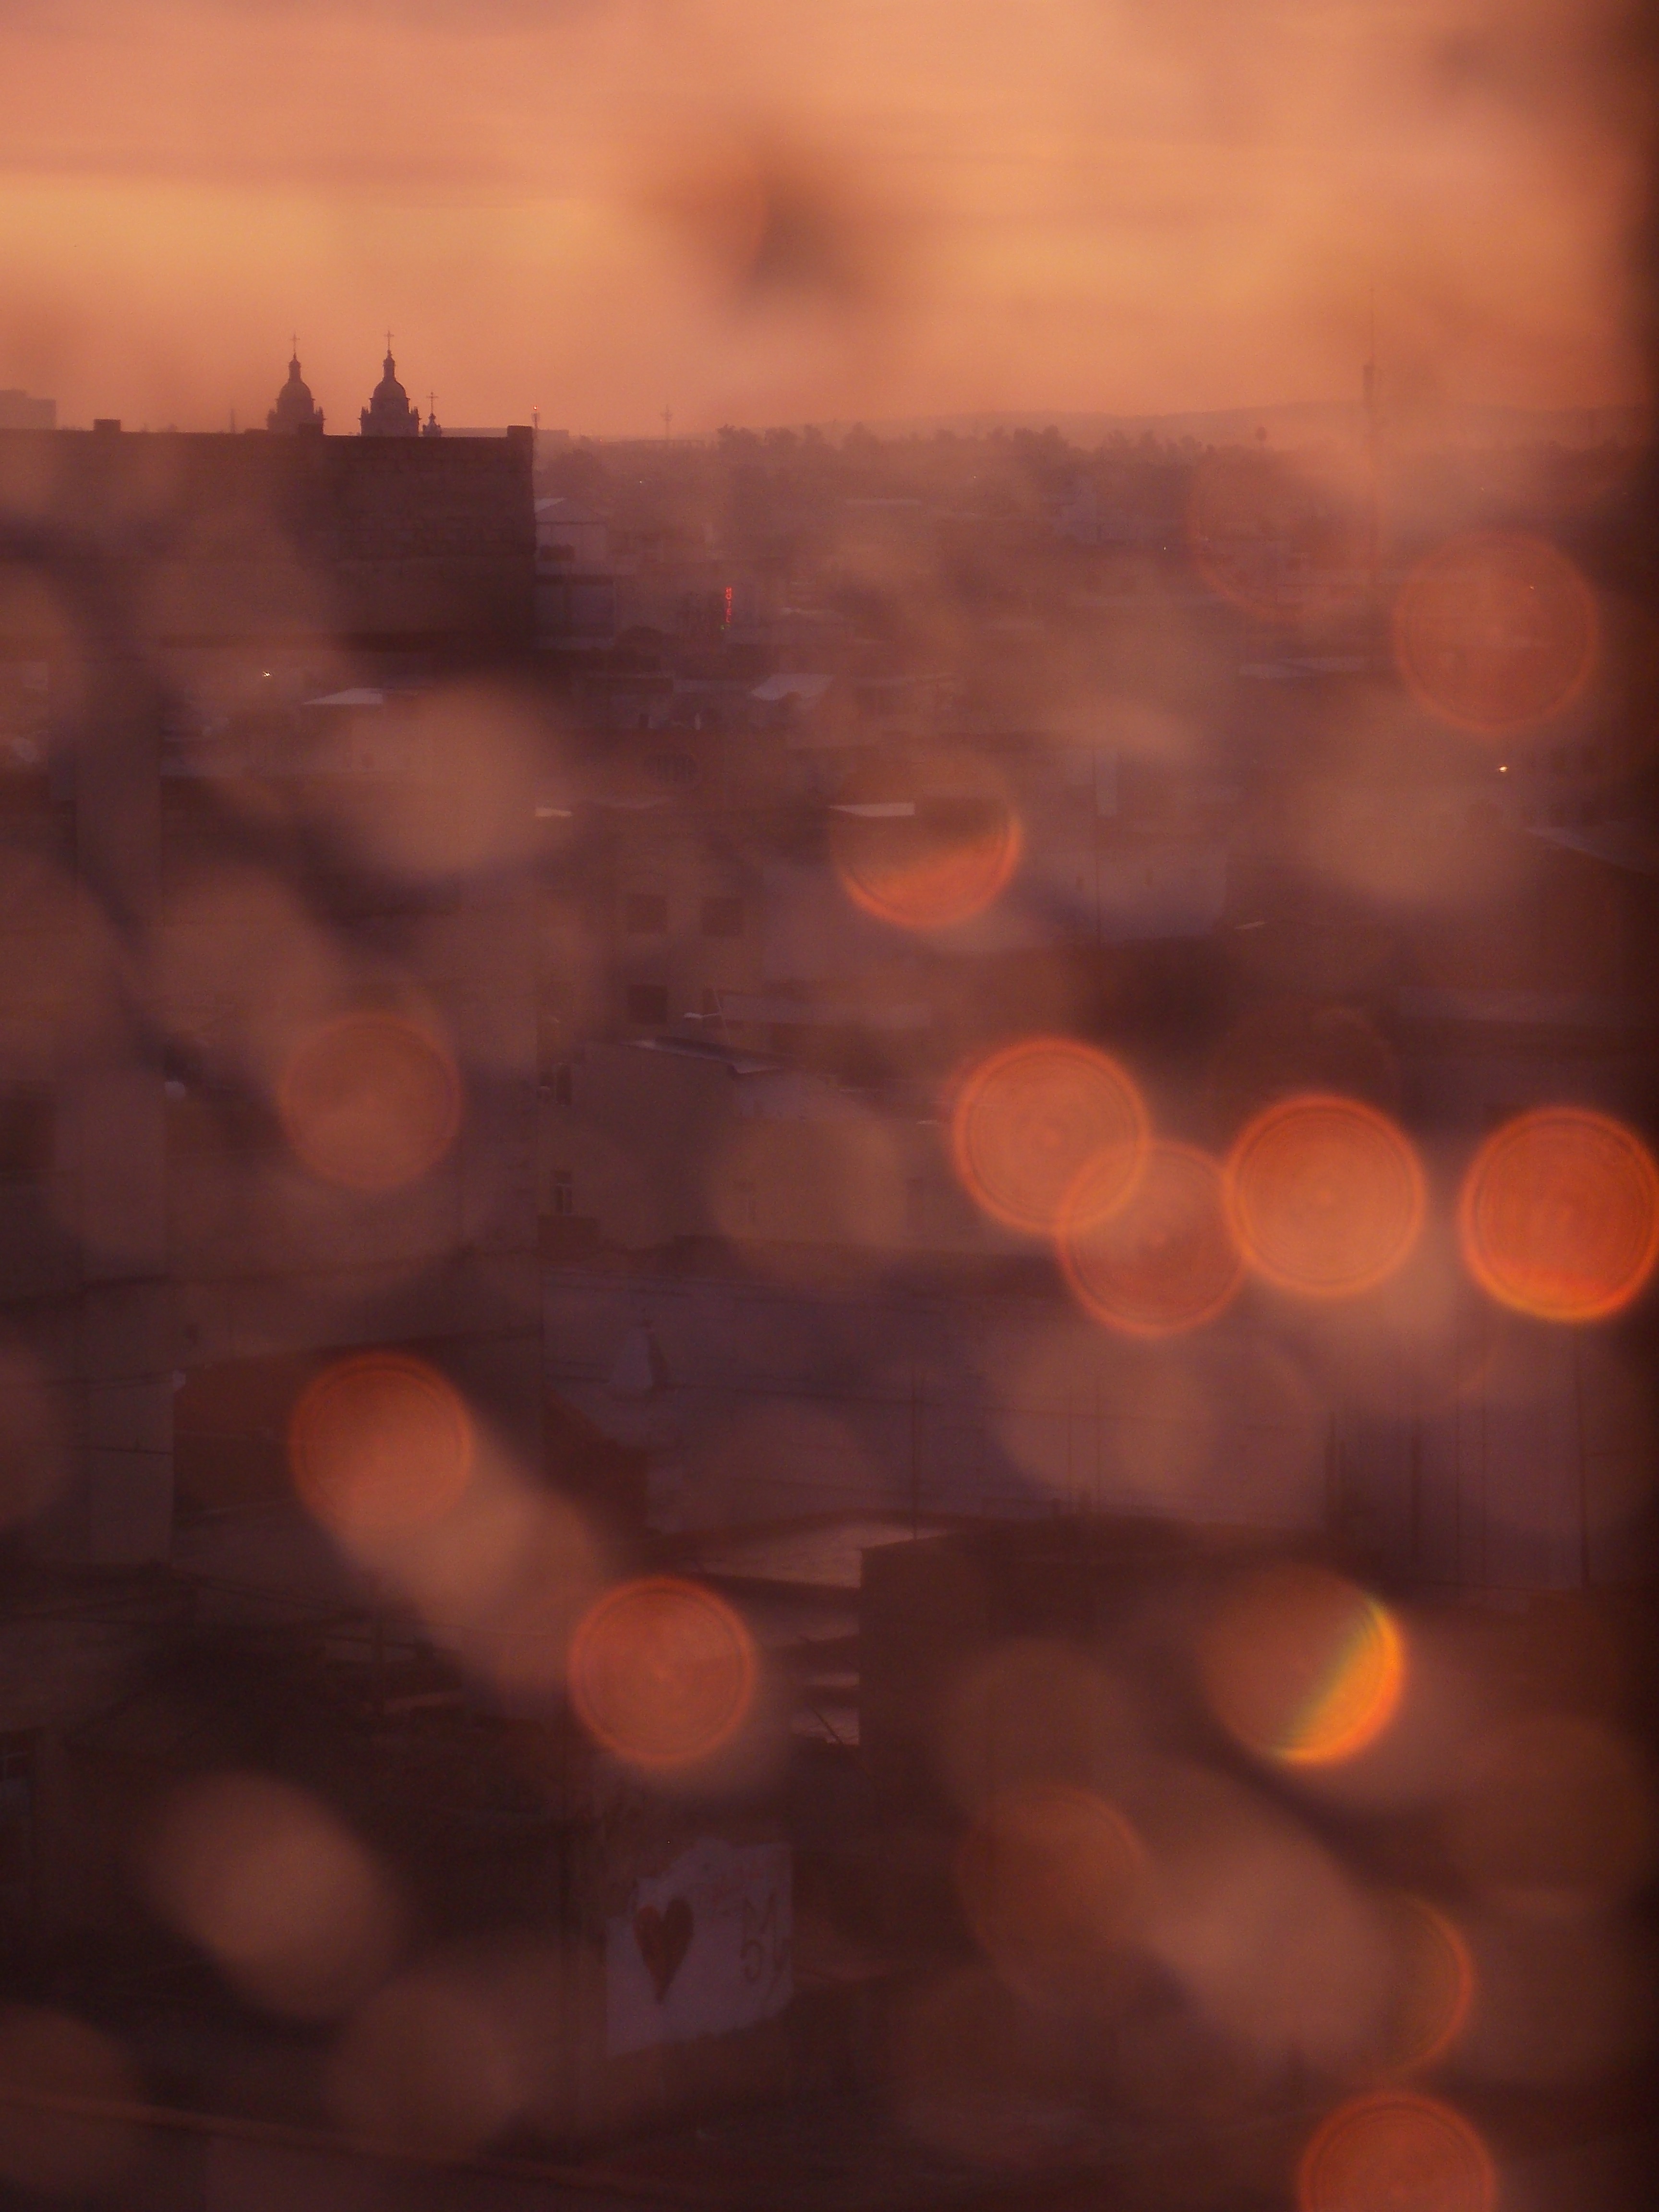
light, cloud, sky, sunrise, sunset, sunlight, rain, city, atmosphere, reflection, darkness, circle, spirit